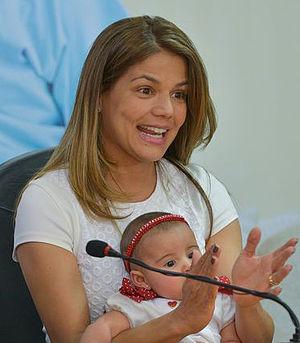
Nívea Stelmann Leôncio est une actrice brésilienne née le 6 avril 1974 à Paraíba do Sul.